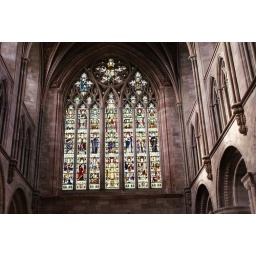
The magnificant stained glass window above the main entrance to the Cathedral.